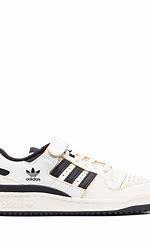
Brand: adidas
Model: originals Adidas Originals Forum 84